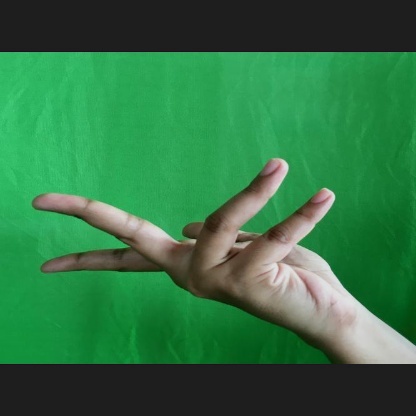
Mudra: Alapadmam